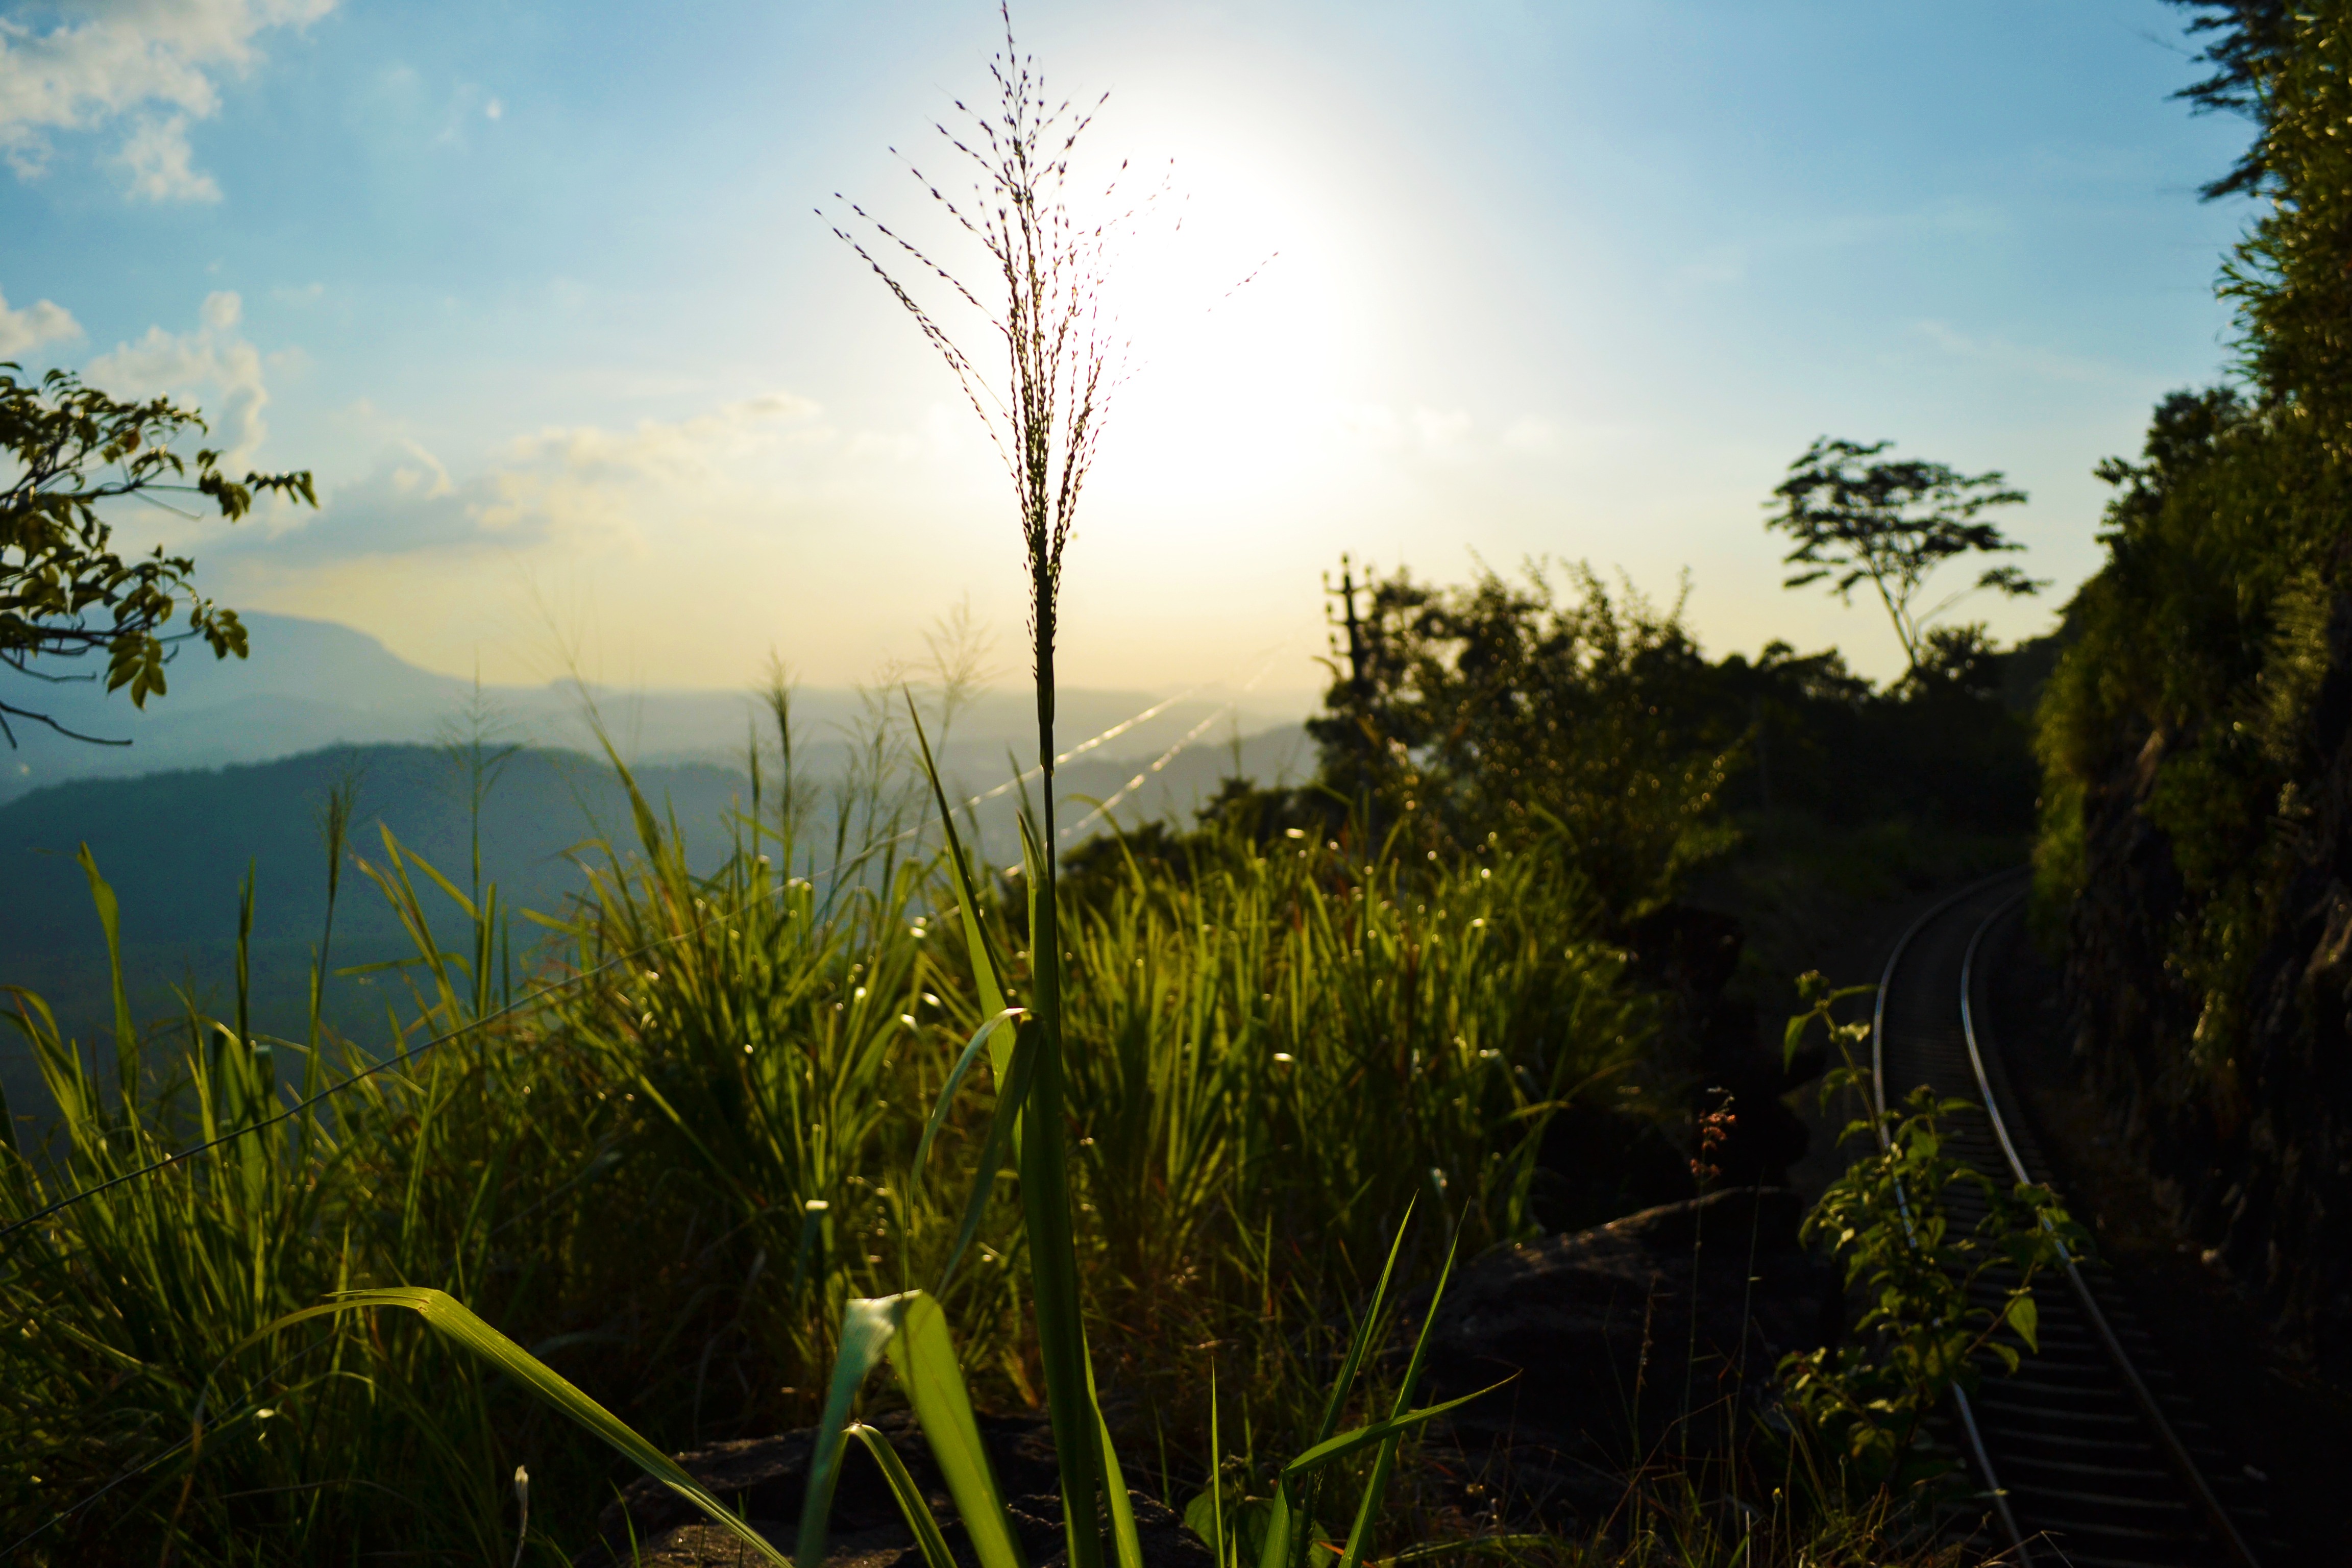
landscape, tree, nature, forest, grass, mountain, plant, sky, sun, sunset, field, meadow, sunlight, morning, leaf, hill, flower, lake, green, reflection, autumn, flora, blue sky, trees, clouds, bright, wetland, habitat, sri lanka, ceylon, rural area, sun set, natural environment, atmospheric phenomenon, grass family, woody plant, arecales, mawanella, kadugannawa